Glayva

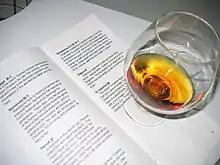
Glayva

Glayva is a liqueur originally produced in 1947 in Leith, Edinburgh, Scotland by Ronald Morrison & Co Ltd and now by Whyte and Mackay Ltd.